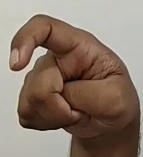
ASL sign: X